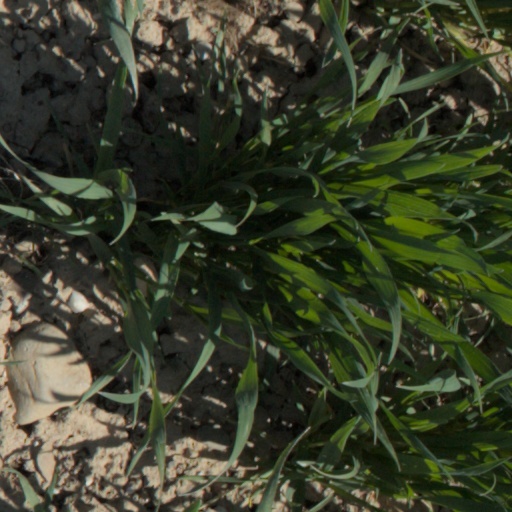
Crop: wheat